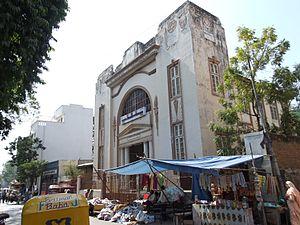
Les Bene Israël sont l'un des trois groupes de Juifs ayant vécu en Inde jusqu'à la seconde moitié du XXᵉ siècle. Les Bene Israël formaient le plus grand secteur de la population juive du sous-continent indien, et constituent le noyau de ceux qu'on appelle parfois les Juifs de Bombay.